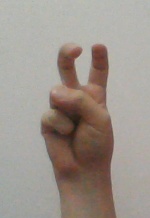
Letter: toot